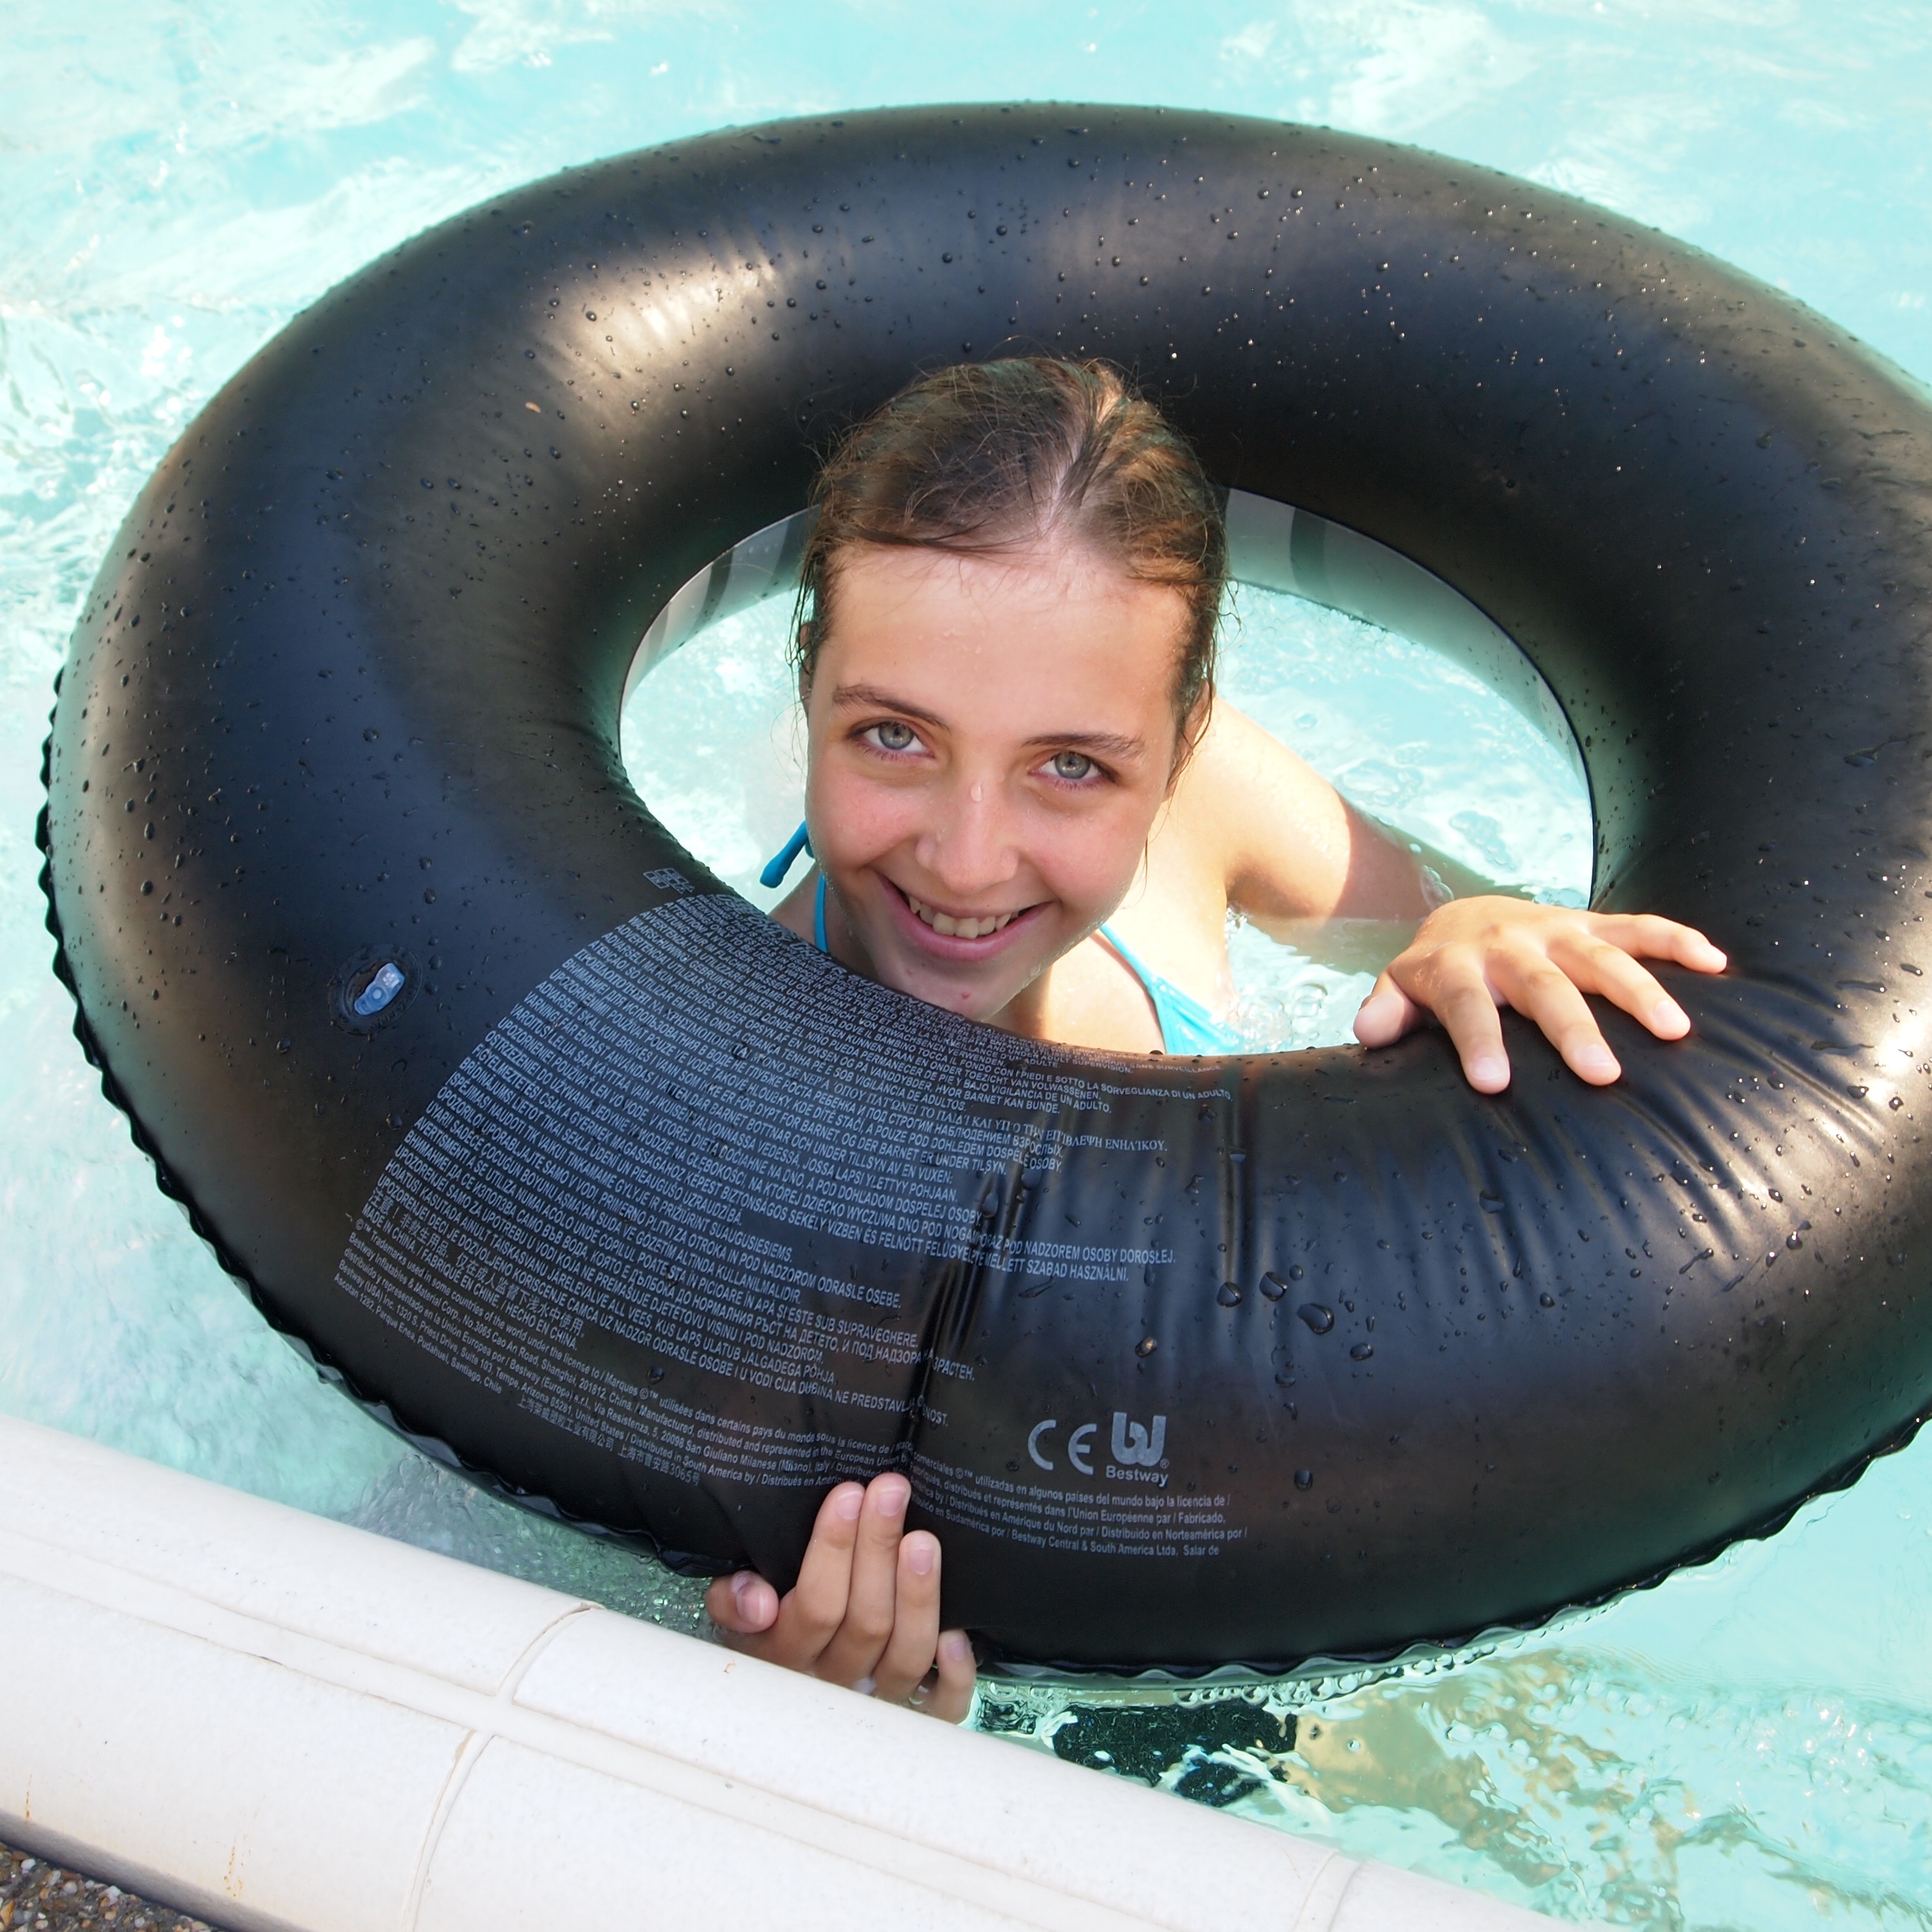
water, girl, wheel, swimming pool, healthy, eye, organ, merry, inflatable, blue eyes, unconcernedly, swimming band